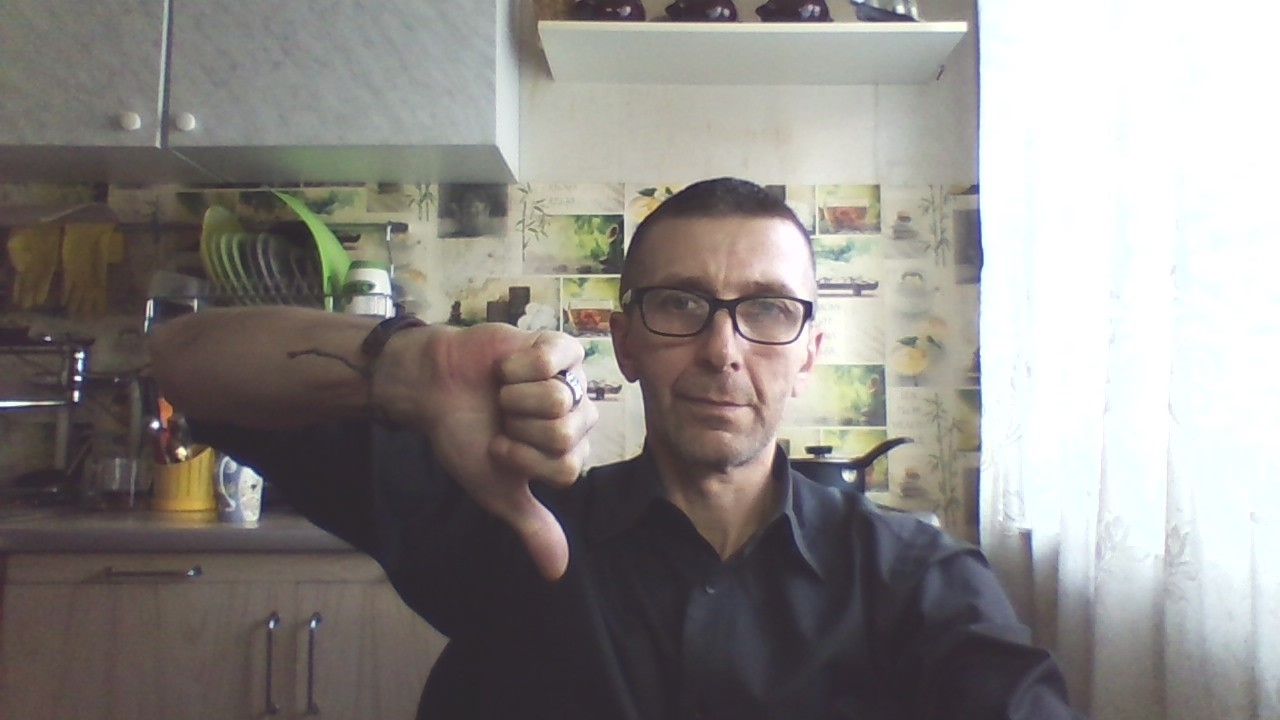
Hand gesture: dislike